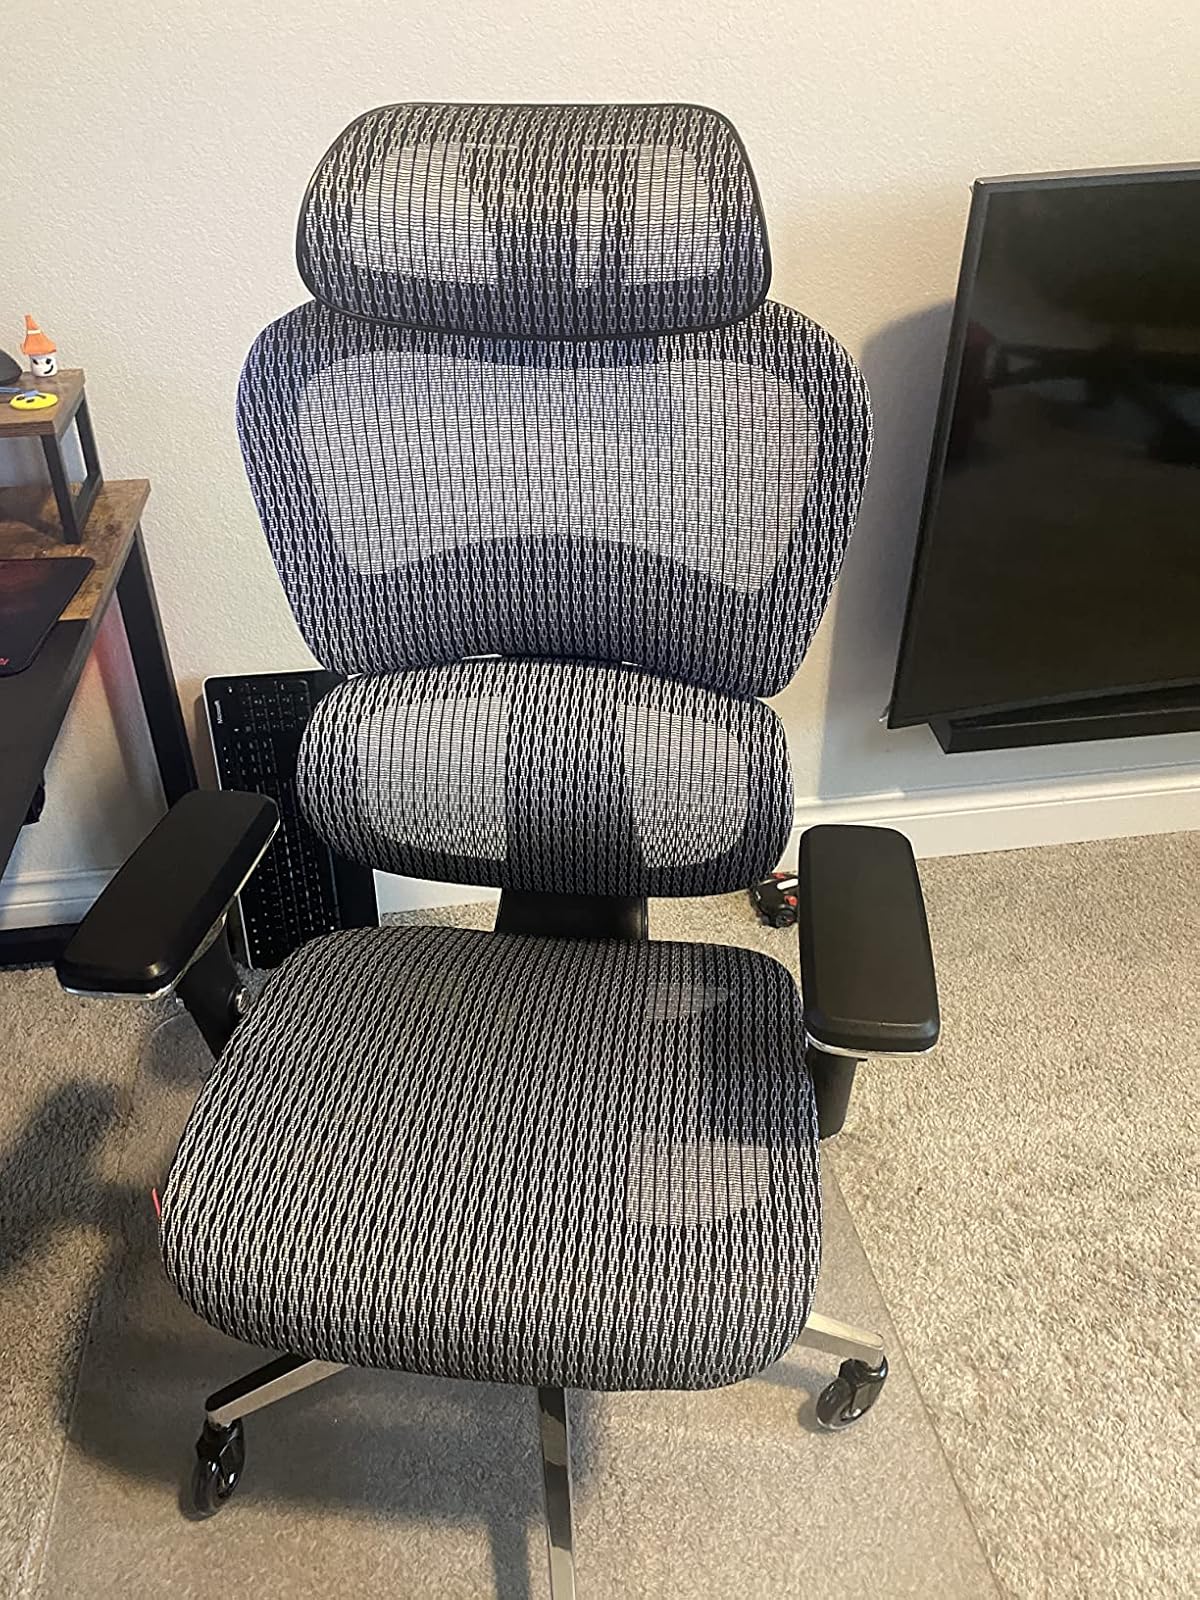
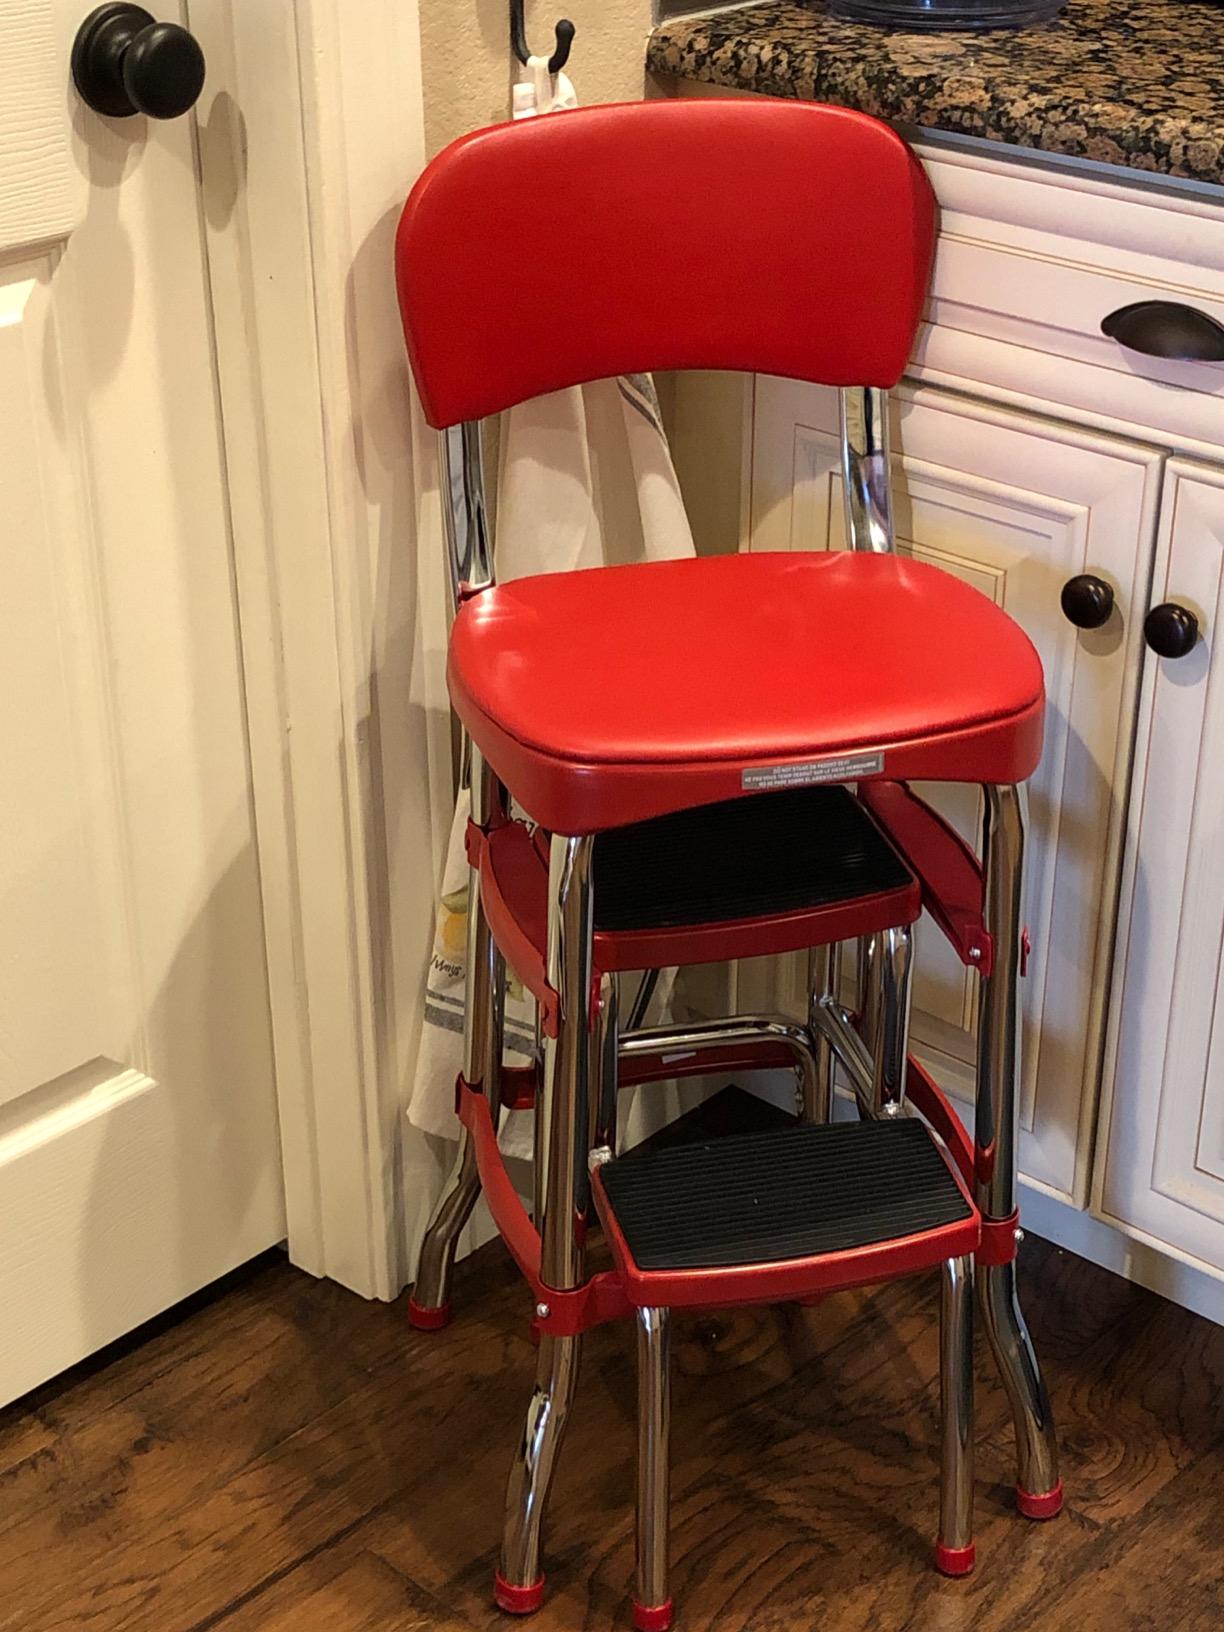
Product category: items_chair
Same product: no